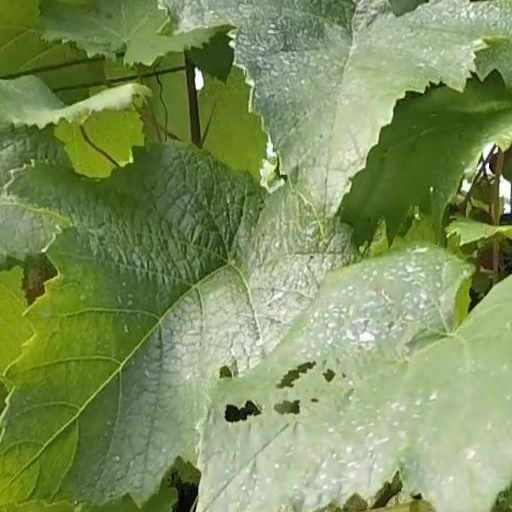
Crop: grape